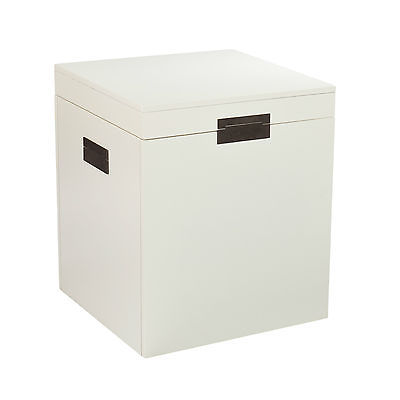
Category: table